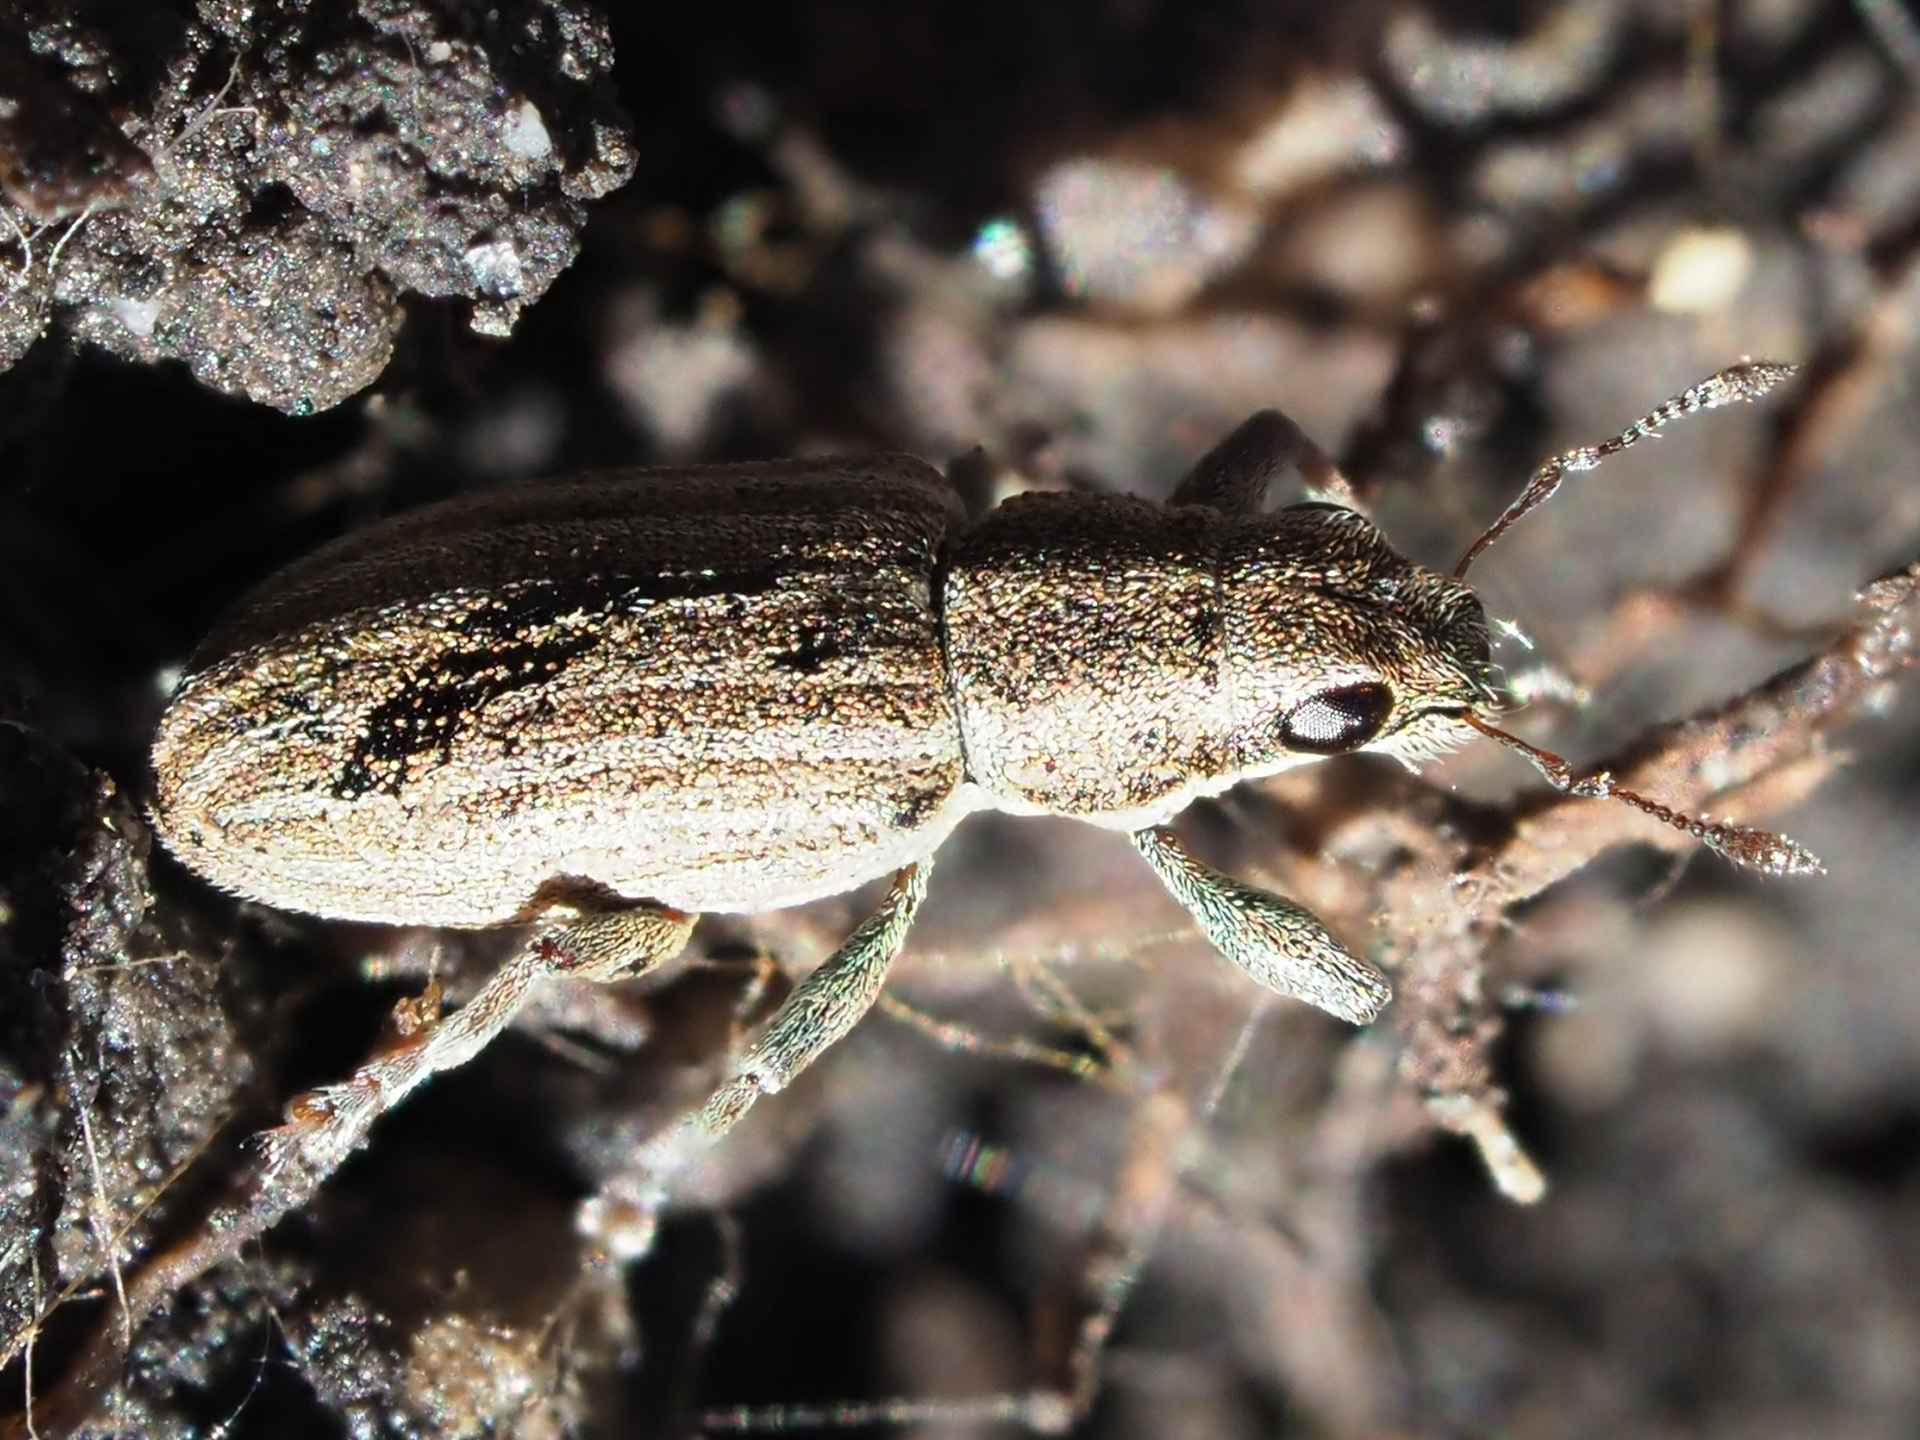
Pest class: pea_leaf_weevil